Fantasy War Tactics

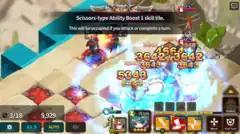
Combat in Fantasy War Tactics featuring an isometric grid-based battlefield.

"Fantasy War Tactics" is a classic SRPG with a vast map of 12 regions and 180 dungeons to explore, a PvP system, and more than 50 heroes to choose from. "Fantasy War Tactics" features an isometric grid-based strategic battle system. Players will deploy character units called Heroes, on the battlefield, taking turns to defeat opponents.